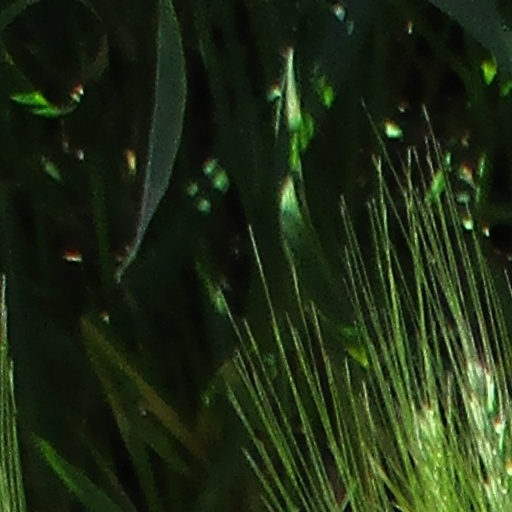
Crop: wheat